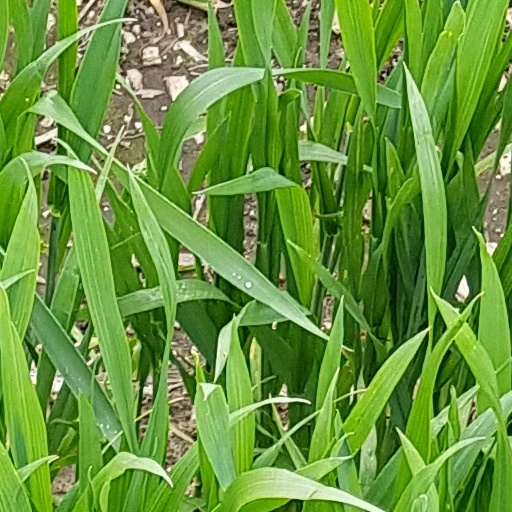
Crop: wheat